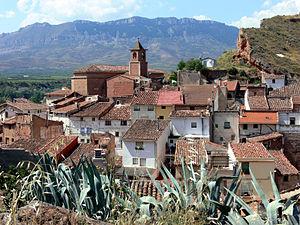
Herce est une commune de la communauté autonome de La Rioja, en Espagne.